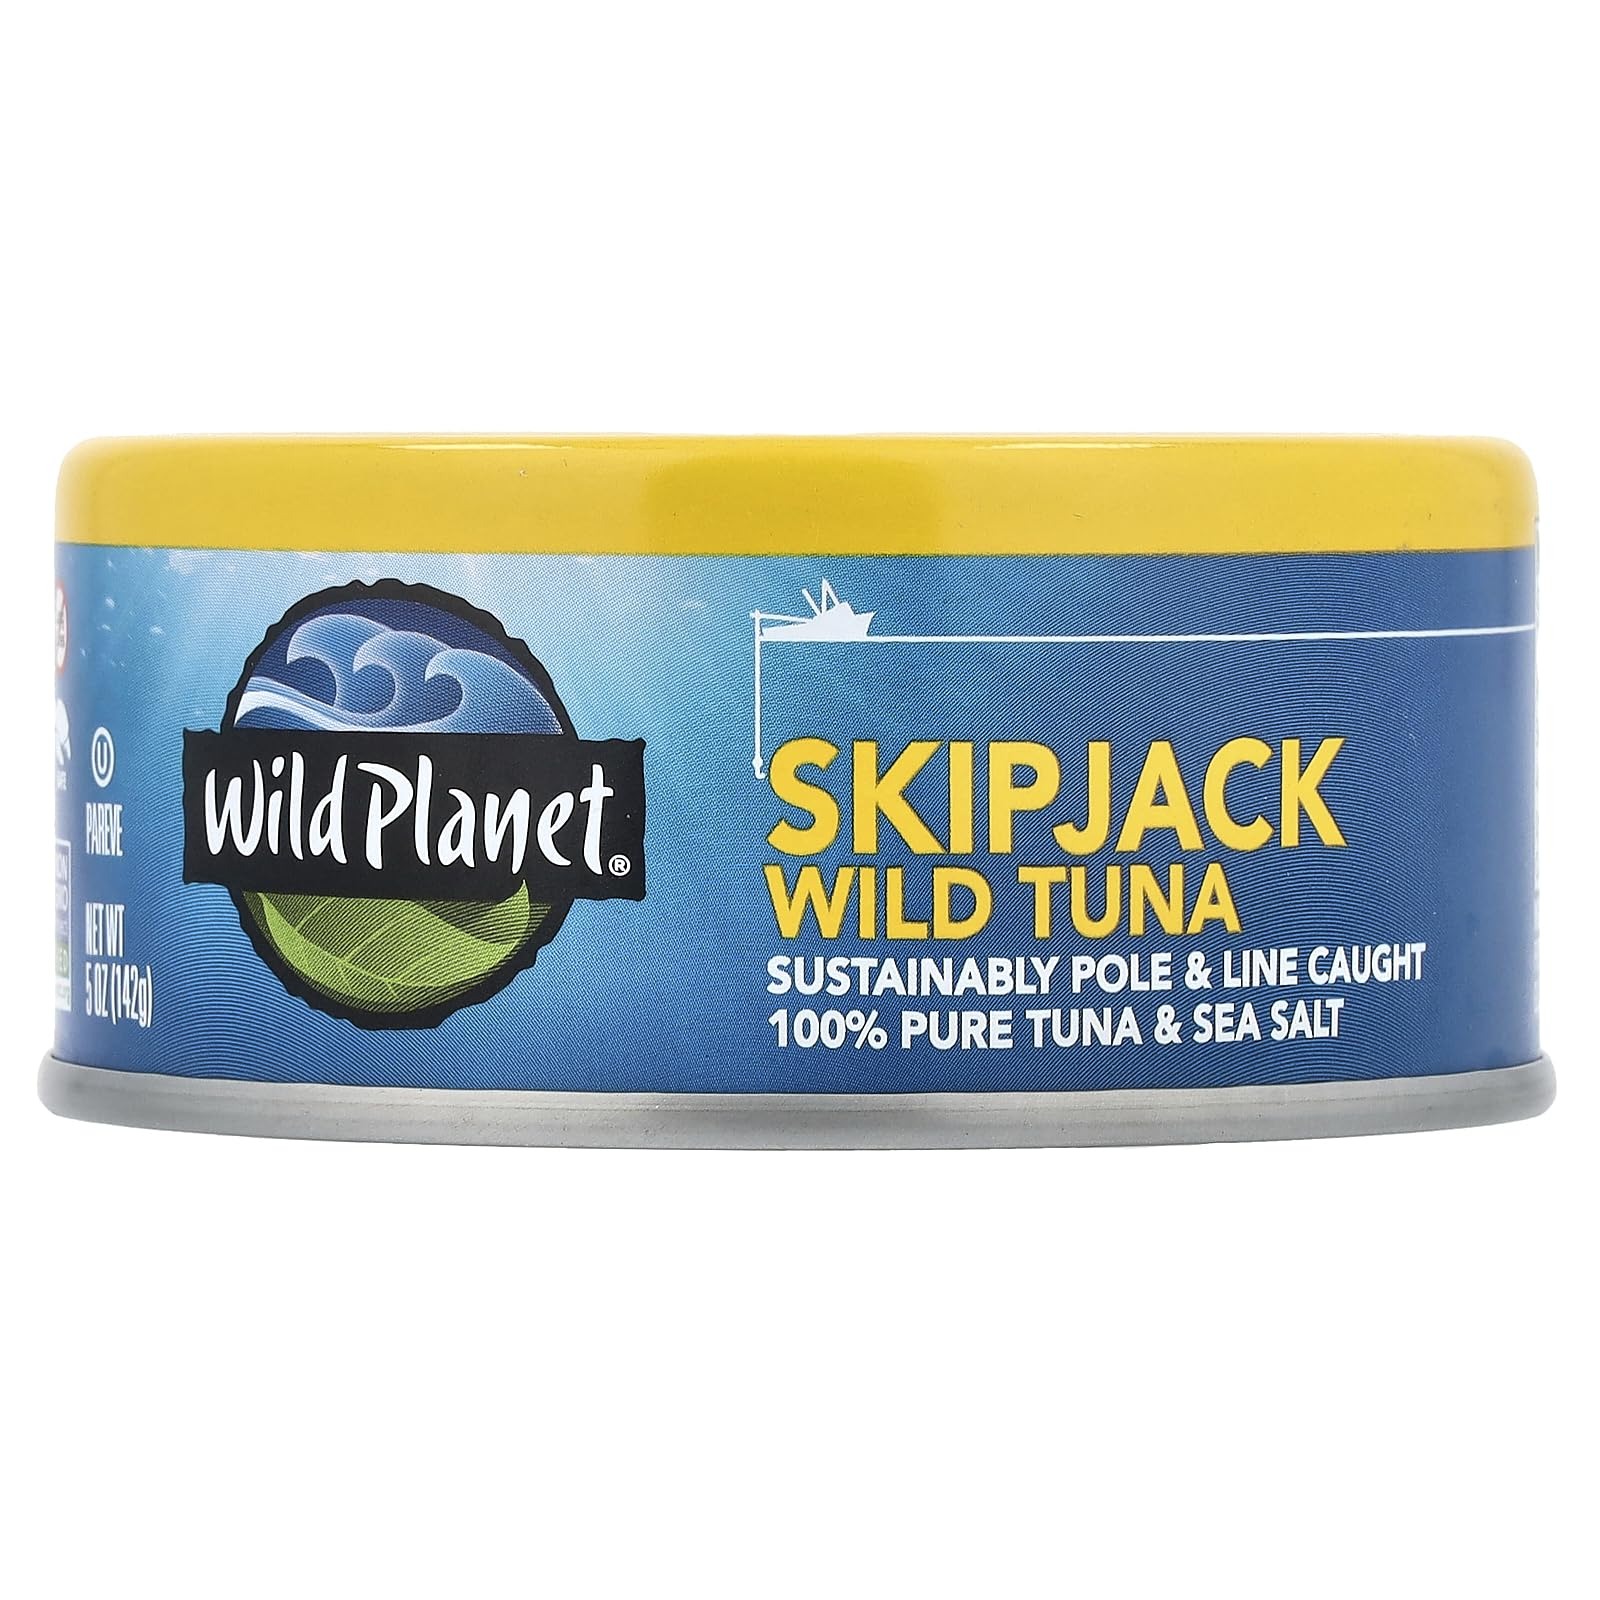
Item Name: Wild Planet Tuna Skipjack Wild Light
Product Description: WILD PLANET WILD LIGHT SKIPJACK TUNA IS 100% POLE AND LINE CAUGHT FRESH FROM THE OCEAN. IT COMES IN ONE 5 OZ. CAN. THESE SKIPJACK TUNA STEAKS ARE PACKED IN EXTRA VIRGIN OLIVE OIL AND ARE BOTH DOLPHIN- AND TURTLE-SAFE. RESEARCH SHOWS THAT SMALLER ALBACORE, SUCH AS USED BY WILD PLANET, CONTAINS LESS MERCURY THAN LARGER ALBACORE. SEE NUTRITION FACTS PANEL FOR : AND SEA SALT;KATSUWONUS PELAMIS;SKIPJACK TUNAGluten FreeDairy FreeYeast FreeWheat FreeKosherGMO FreeGMO FreeLength: inch X Width: inch X Length: inch X Sold in case of: 1 items
Value: 1.0
Unit: Count

Price: 3.445